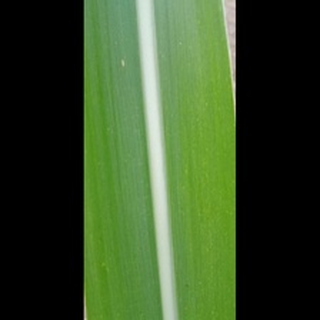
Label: healthy_sugarcane